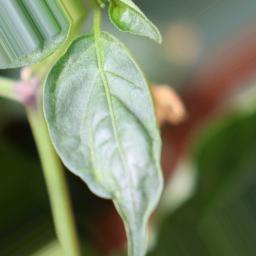
Label: mites_and_trips